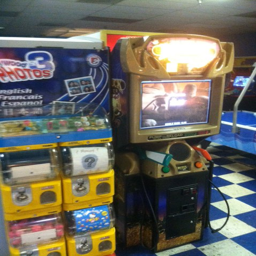
we can liquidate all of your arcade games !